Charles Spencer, 3rd Duke of Marlborough

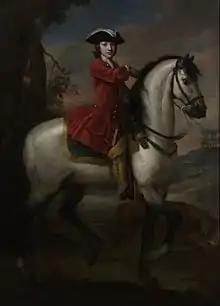
A young Charles Spencer, painted by John Vanderbank

He was the second son of Charles Spencer, 3rd Earl of Sunderland, and Lady Anne Churchill, the second daughter of John Churchill, 1st Duke of Marlborough, and his wife Sarah Churchill, Duchess of Marlborough. He inherited the Sunderland title from his older brother in 1729, becoming 5th Earl of Sunderland, and then the Marlborough title from his aunt Henrietta, 2nd Duchess of Marlborough in 1733. At that time, he handed over the Sunderland estates to his younger brother John, but he did not obtain Blenheim Palace until Sarah, the dowager duchess, died in 1744.